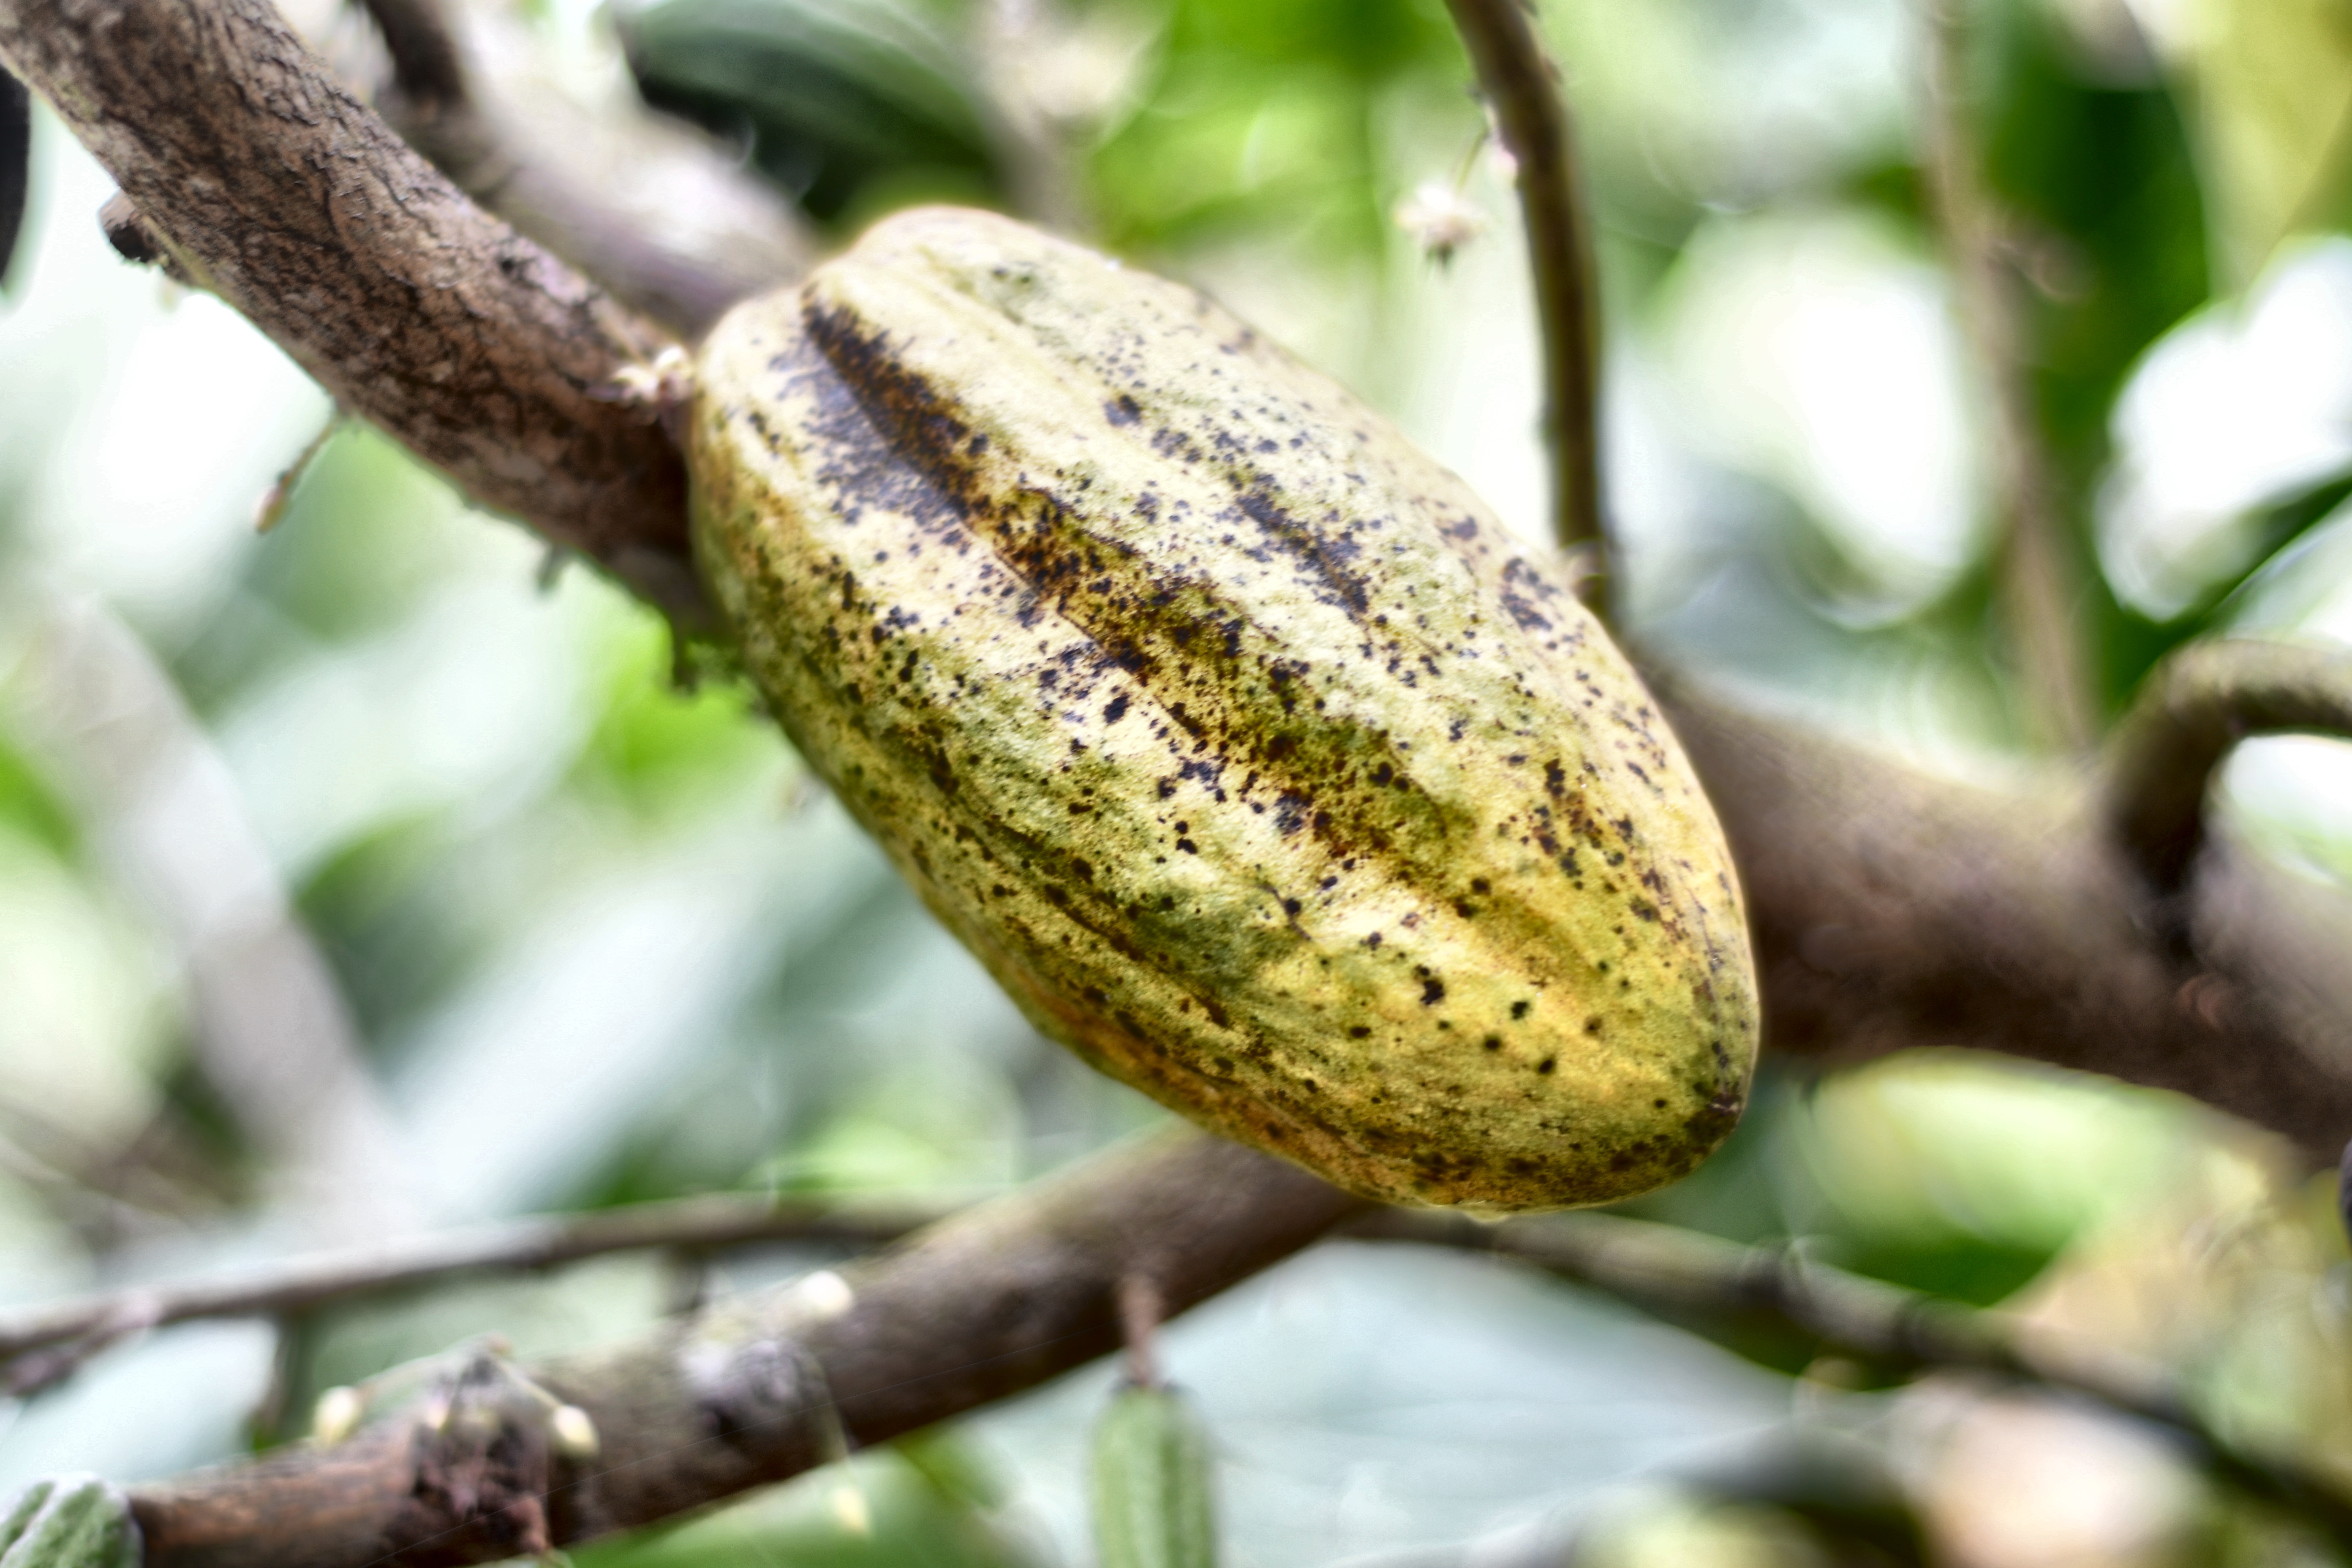
Maturity: mature
Variety: Guiana